History of the American Civil Liberties Union

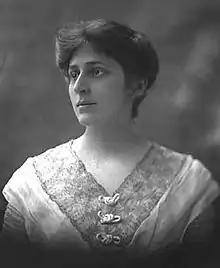
Crystal Eastman was one of the co-founders of the CLB, the predecessor to the ACLU.

he ACLU developed from the National Civil Liberties Bureau (CLB), co-founded in 1917 during World War I by Crystal Eastman, an attorney activist, and Roger Nash Baldwin. The focus of the CLB was on freedom of speech, primarily anti-war speech, and on supporting conscientious objectors who did not want to serve in World War I.